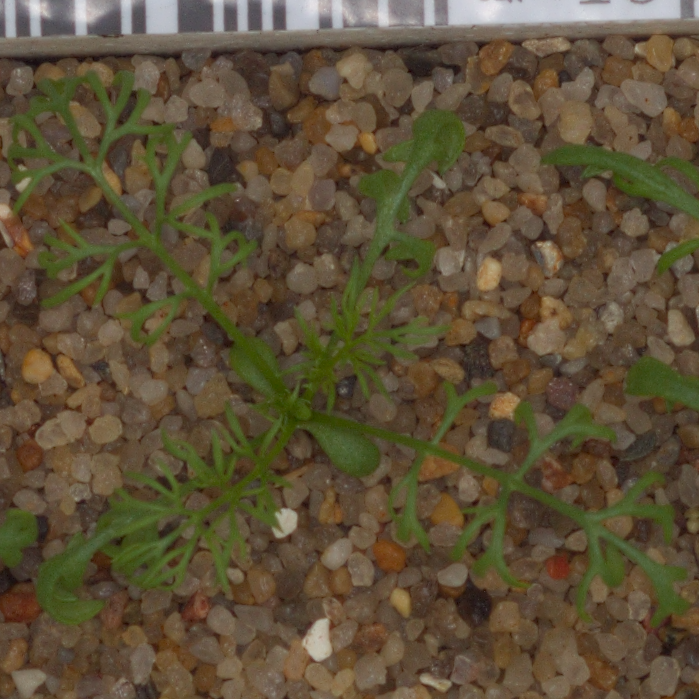
Label: scentless_mayweed